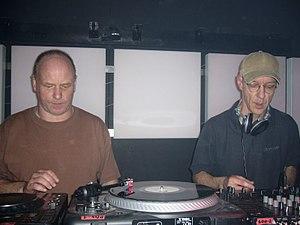
Thomas Fehlmann est un musicien et producteur suisse, né à Zurich en 1957.
The Orb est un groupe de musique électronique britannique reconnu comme un pionnier du genre ambient house. Fondé en 1988 par Alex Paterson et Jimmy Cauty, de KLF, le duo commence comme DJ ambient et dub à Londres. Les premières prestations de The Orb sont inspirées de compositeurs et de groupes de musique ambient et électronique des années 1970 et 1980, notamment Brian Eno et Kraftwerk. En raison de ses sonorités psychédéliques, The Orb instaure un véritable culte auprès des clubbers qui « descendent » de leur « high » d’amphétamines. En dépit de nombreux changements de personnel, The Orb a toujours conservé ces sonorités et des thèmes rappelant la science-fiction. Paterson est le seul membre permanent et il continue à travailler sous le nom « The Orb » avec le producteur Allemand d’origine suisse Thomas Fehlmann, et plus tard, avec Martin « Youth » Glover de Killing Joke et Tim Bran de Dreadzone.